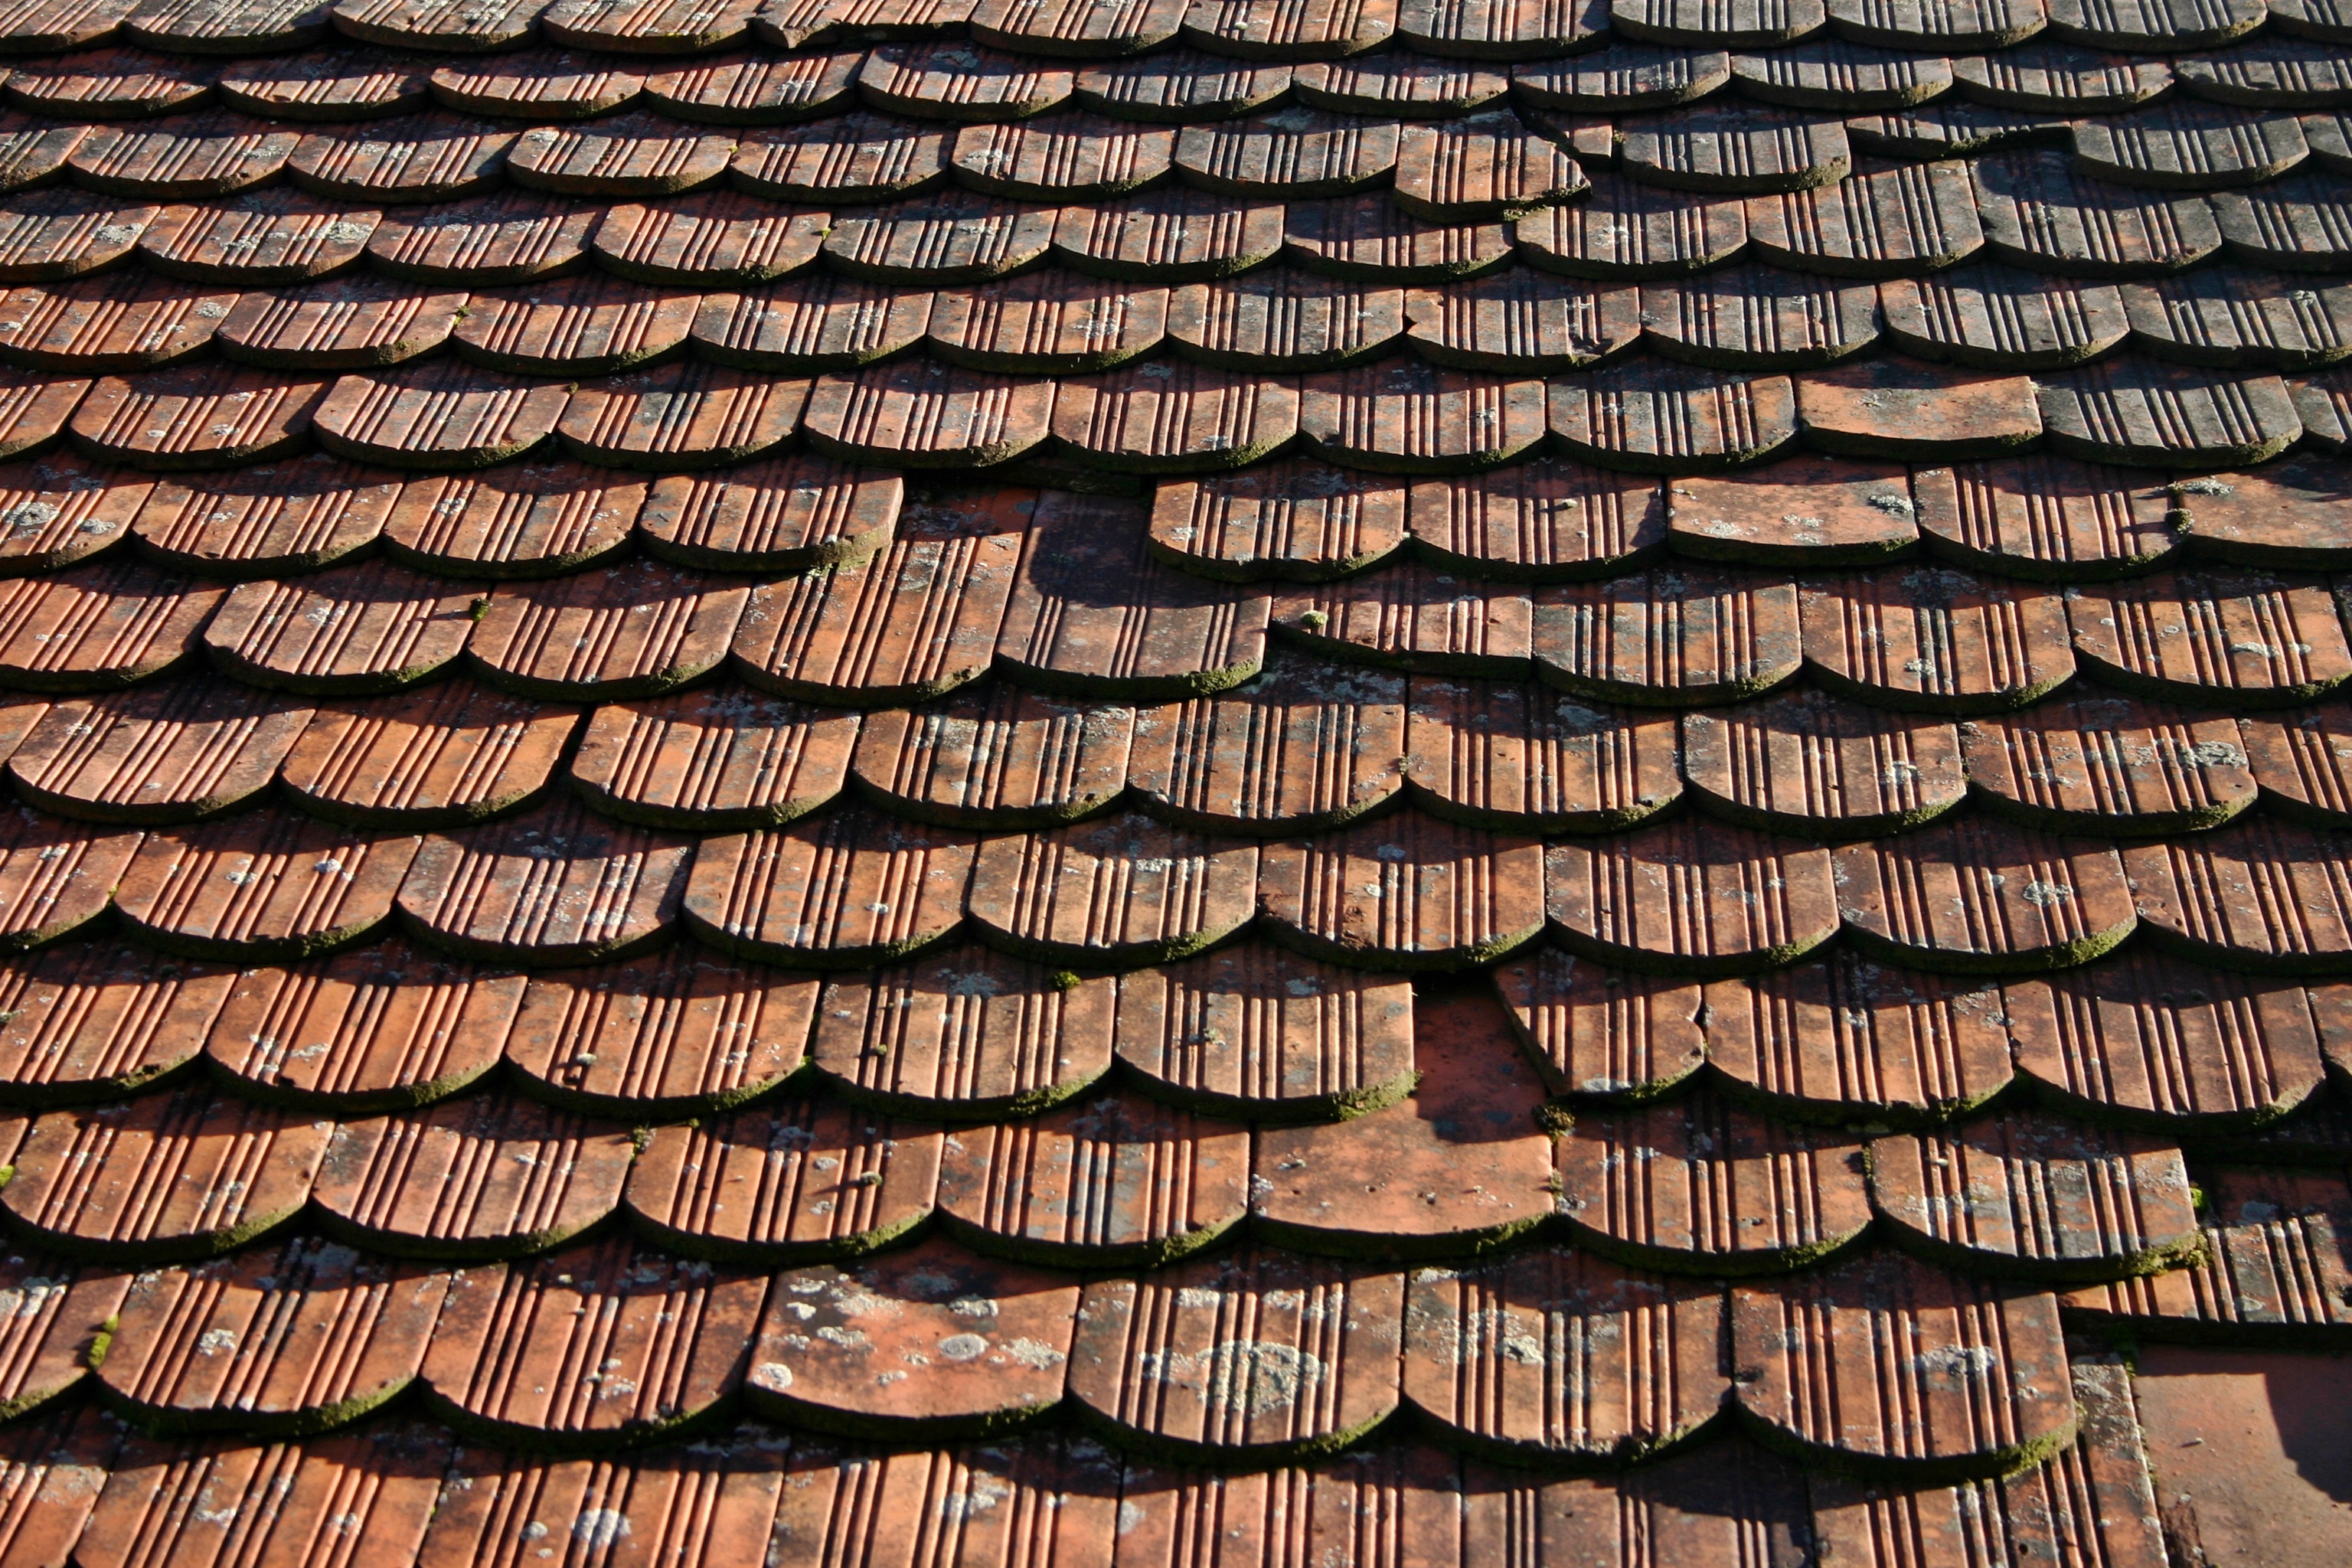
architecture, wood, texture, roof, building, trunk, old, home, wall, symmetrical, red, soil, tile, brick, lumber, material, roofing, structures, background, symmetry, series, brickwork, house roof, man made object